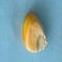
Maize quality: Good